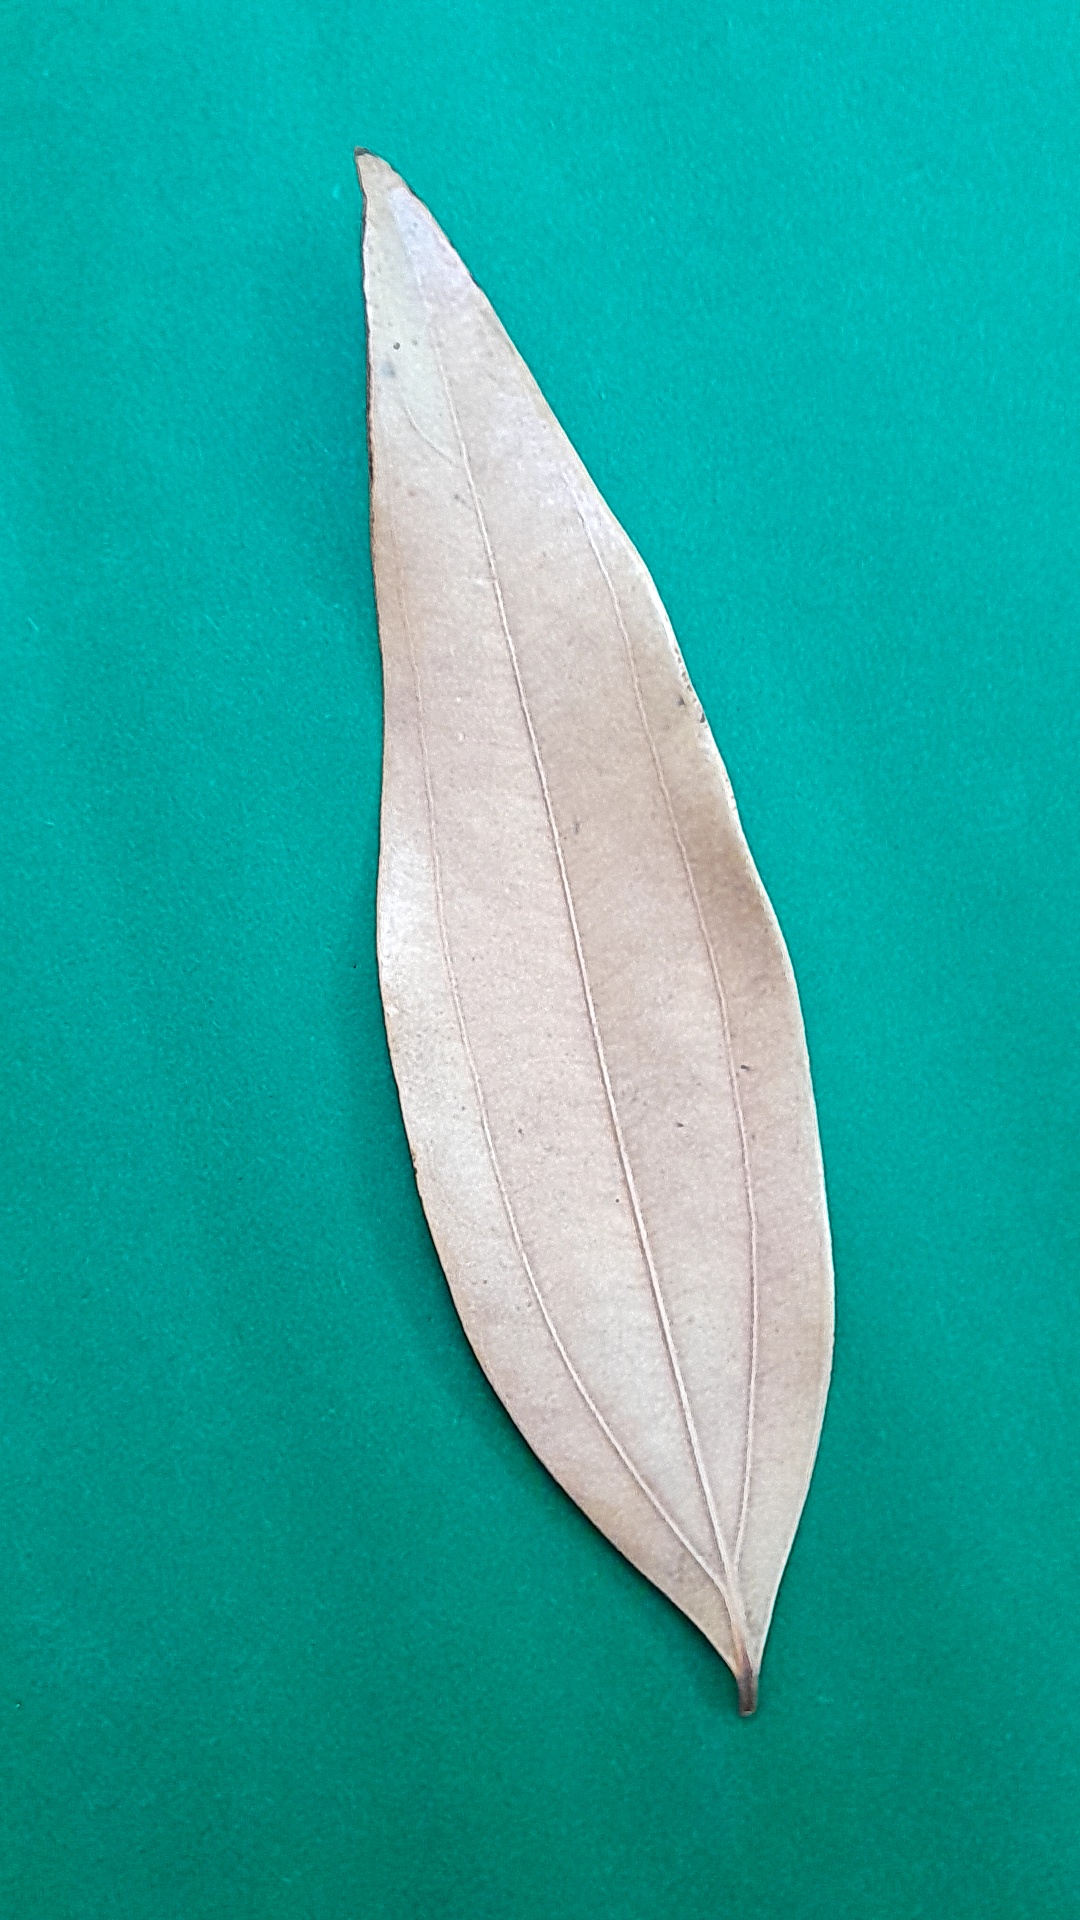
Label: Dry Leaf